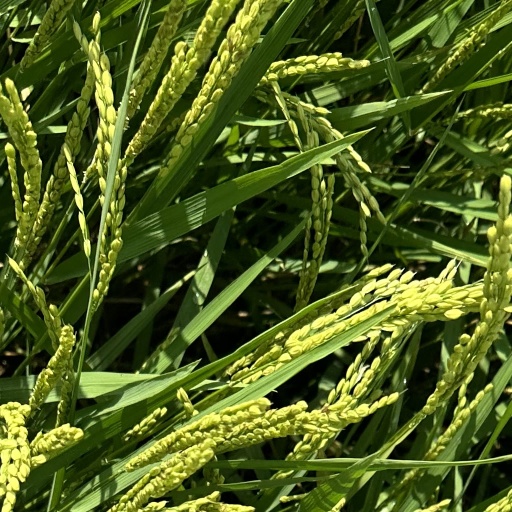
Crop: rice